Nobel Drive station

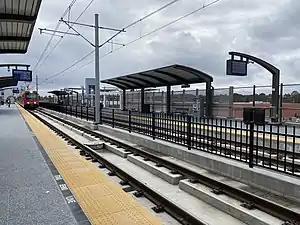
Nobel Drive station platform

Nobel Drive station is a San Diego Trolley station located adjacent to the La Jolla Village Square shopping center in the La Jolla Village district of San Diego, California. after the completion of the Blue Line Mid-Coast Trolley extension project.